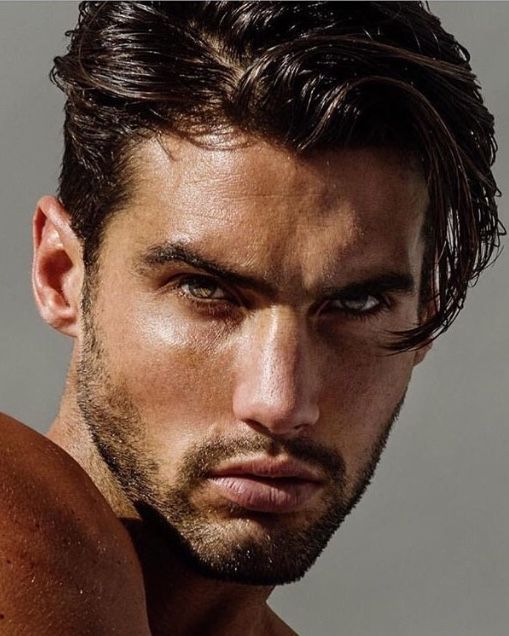
Label: Colored